Frederick McCarthy

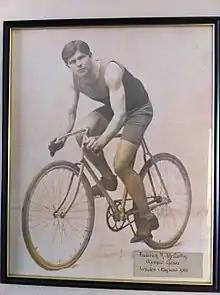
Frederick R McCarthy 1908 Olympic Games

Frederick McCarthy (15 October 1881 – 15 February 1974) was a Canadian/American cyclist. He competed in seven events at the 1908 Summer Olympics. He won a bronze medal in the men's team pursuit. Half a year after his Olympic participation, in February 1909, he was naturalized as a United States citizen.